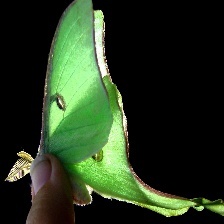
Species: LUNA MOTH